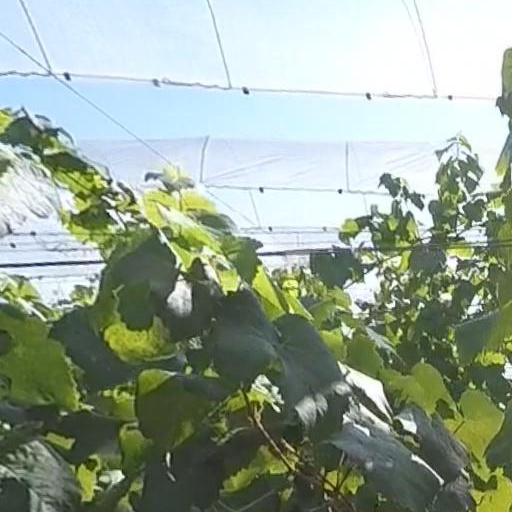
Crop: grape